Battle of Pea Ridge

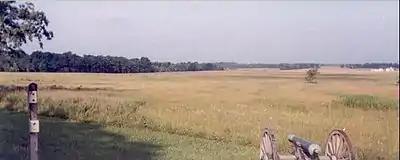
Lee Town fight

McCulloch's force consisted of a cavalry brigade under Brigadier General James McIntosh, an infantry brigade under Col. Louis Hébert, and a combined force of Cherokee, Chickasaw, Choctaw, Creek, and Seminole cavalry under Brig. Gen. Albert Pike. McCulloch's troops swung west on the Ford Road and plowed into elements of the Federal army at a small village named Leetown, where a fierce firefight erupted.